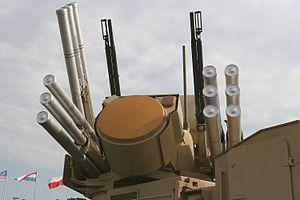
Le Pantsir est un véhicule antiaérien de courte à moyenne portée fabriqué par le complexe militaro-industriel de la Russie.